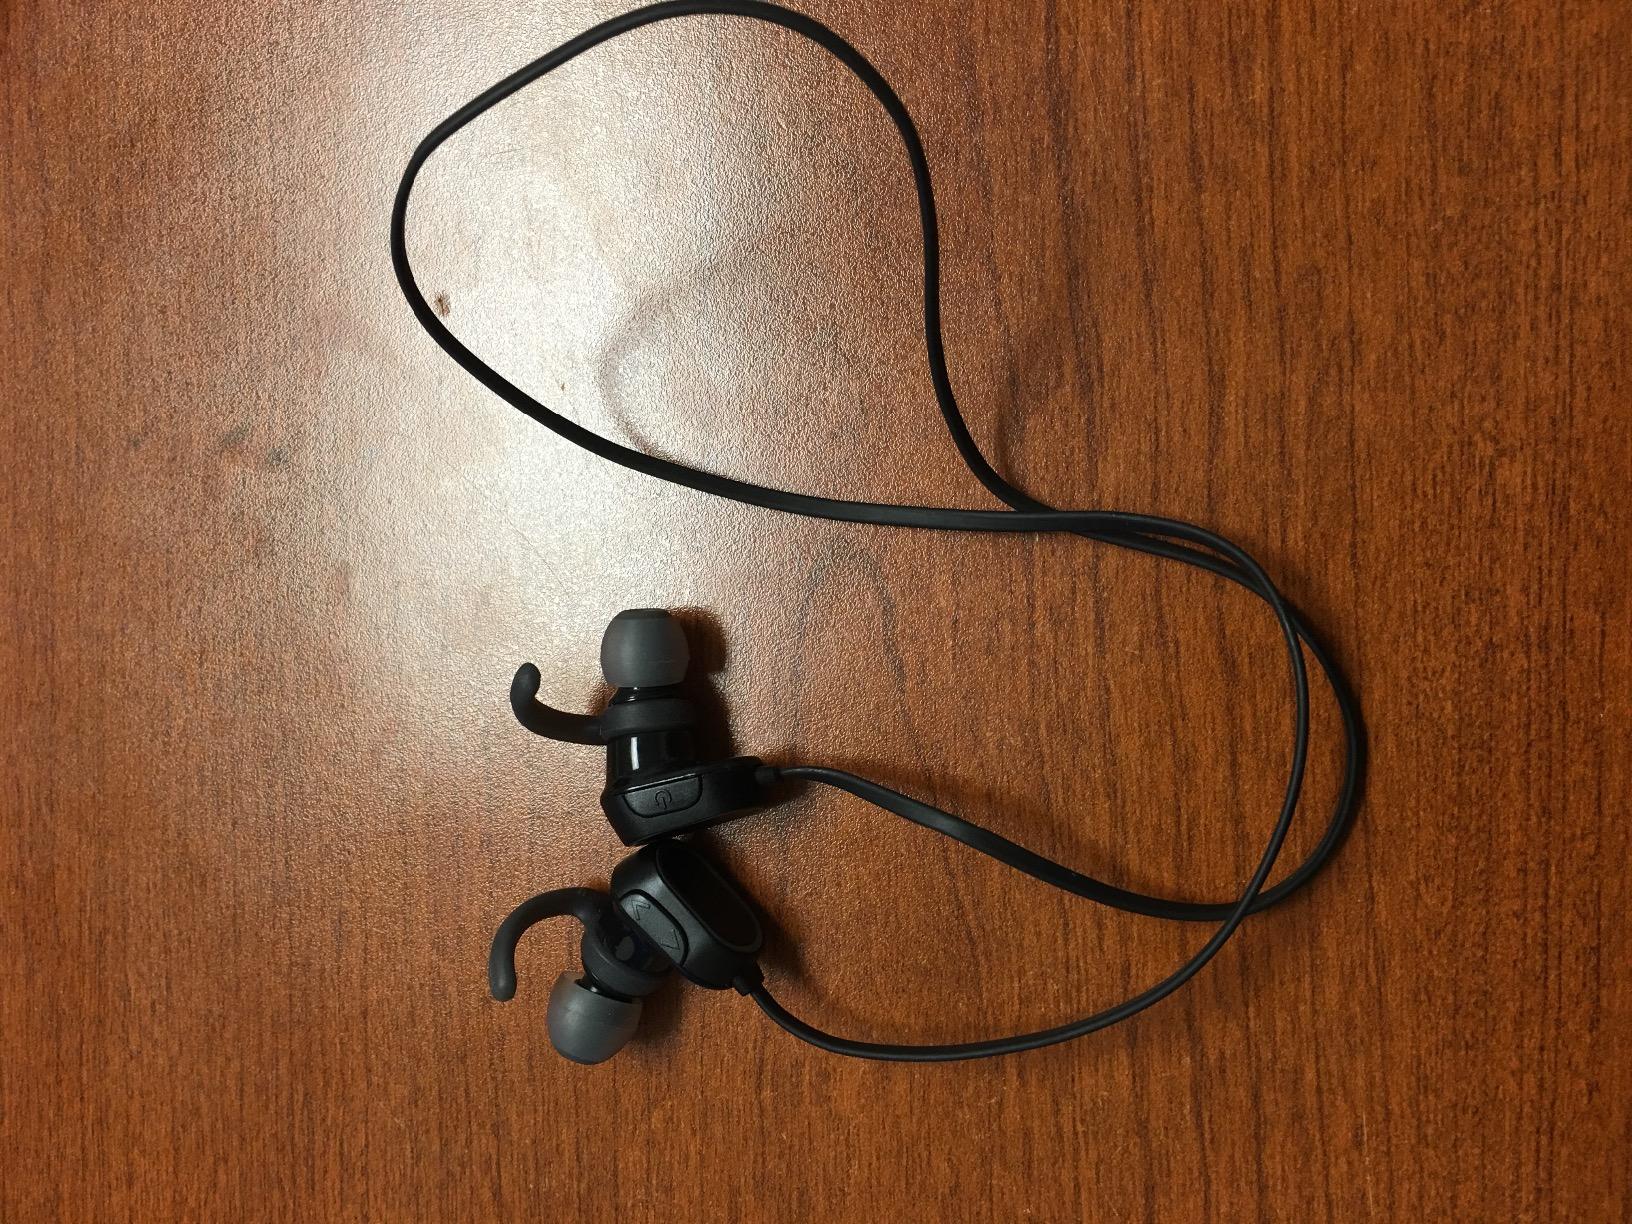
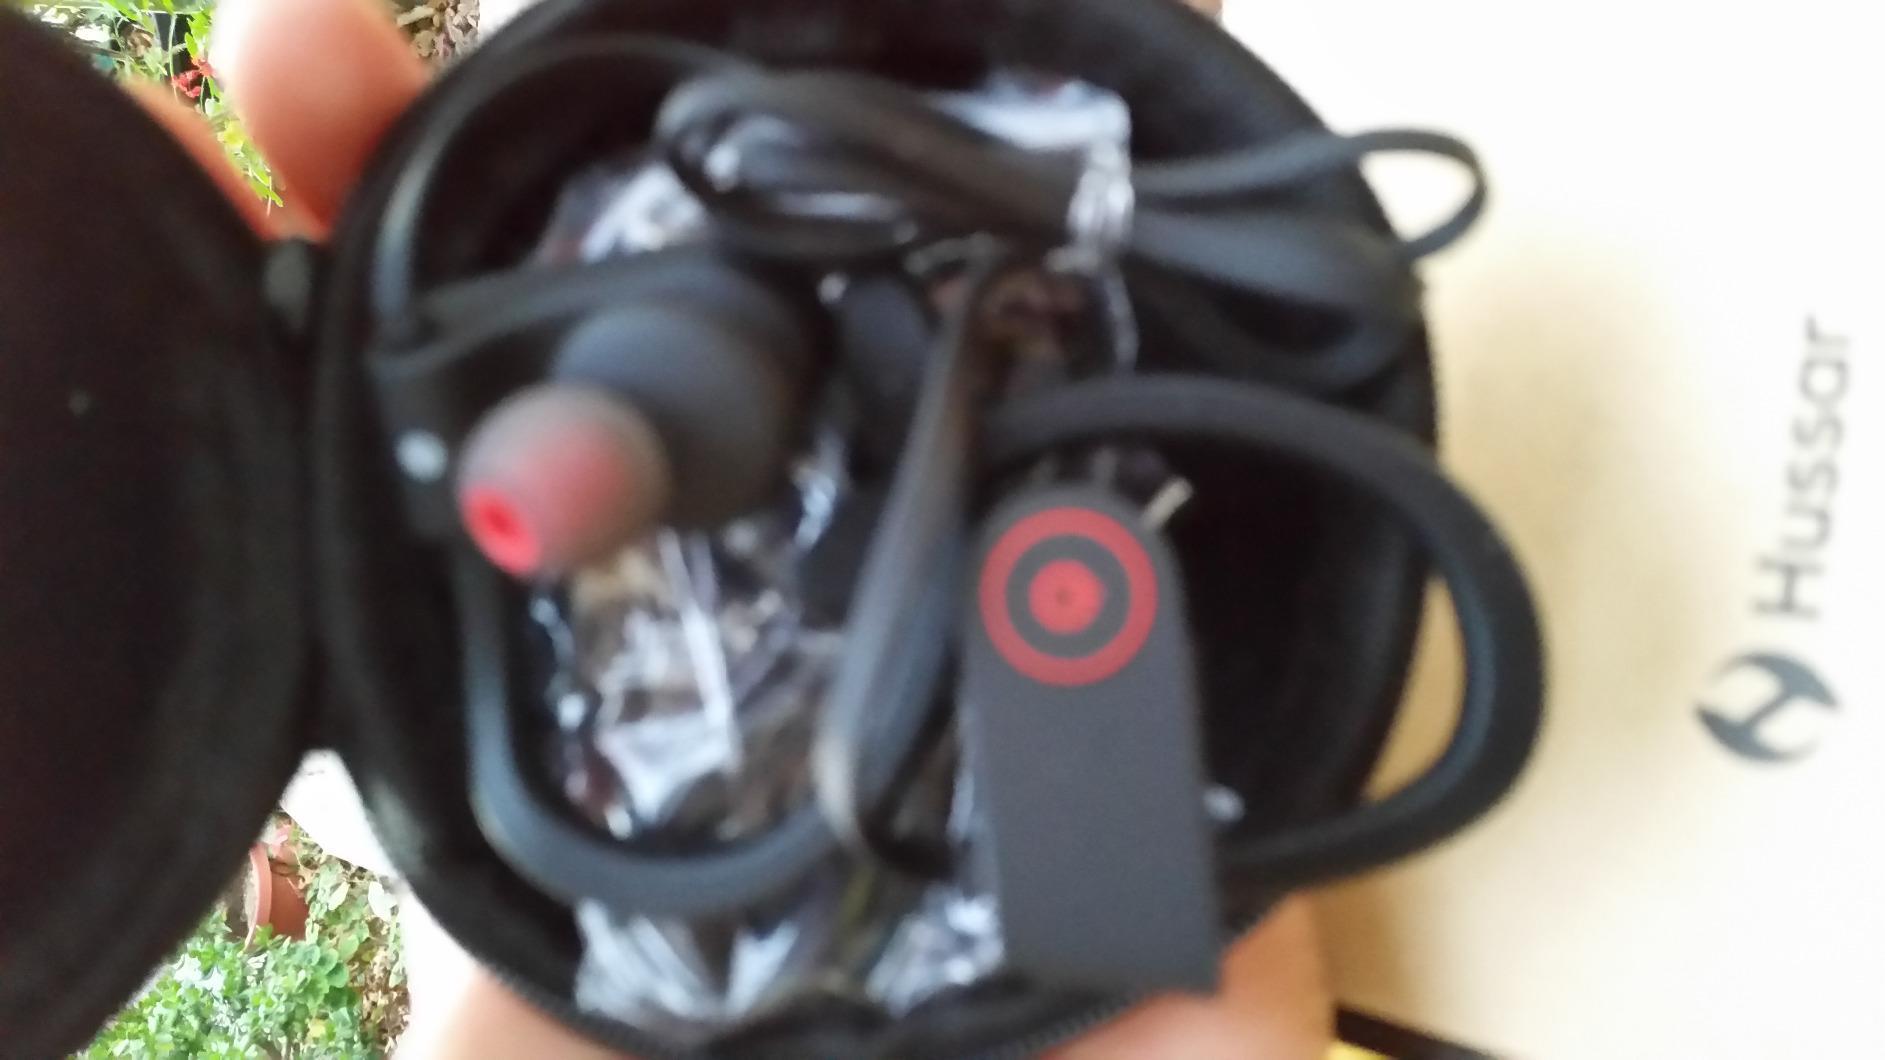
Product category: headphones
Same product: no